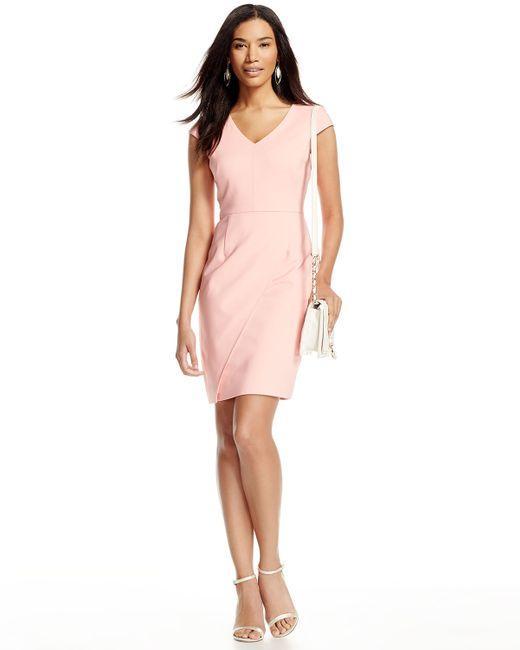
Sexy rosa kurzes Kleid mit weißen Sandalen und weißer Handtasche